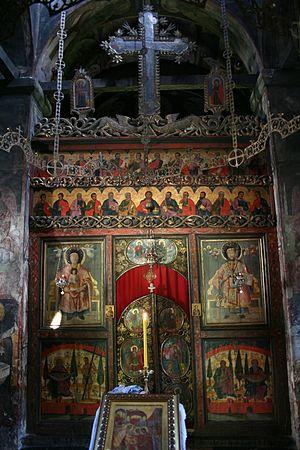
Le monastère de Tronoša est un monastère orthodoxe serbe situé à Korenita, dans le district de Mačva et sur le territoire de la Ville de Loznica en Serbie. Il est inscrit sur la liste des monuments culturels de grande importance de la République de Serbie.